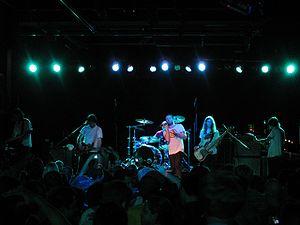
Say Anything est un groupe de rock américain, originaire de Los Angeles, en Californie. Il est formé autour du chanteur Maxim Adam Bemis qui est aussi le principal compositeur des titres du groupe. Le groupe est formé en 2000 avec Bemis et quatre de ses amis, dont Coby Linder, qui est toujours de la formation actuelle.